Portfield Hillfort

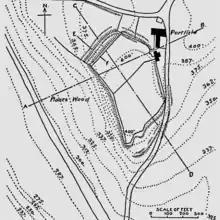
Published in The Victoria History of the County of Lancaster Vol 2 (1906)

Portfield also known as Planes Wood Camp is a late Bronze Age or Iron Age hillfort situated close to the town of Whalley in Lancashire, Northern England. It is thought to have originally been constructed as a univallate structure and then modified into a small multivallate one sometime after.